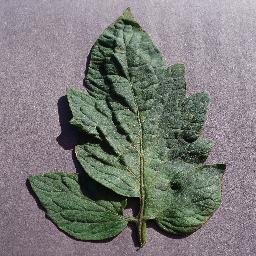
Label: Tomato___Target_Spot